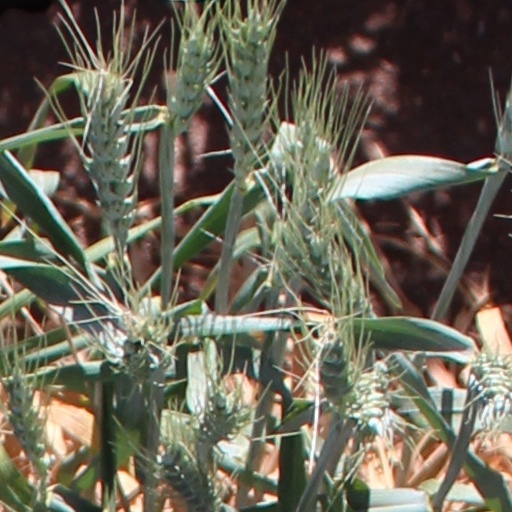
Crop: wheat